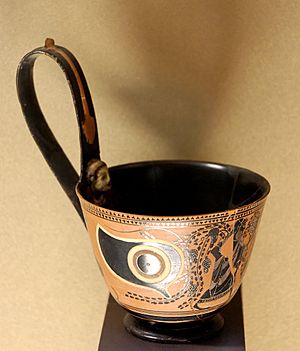
Kyathos
Attisk kyathos, ca. 550–540 f.Kr., Louvre CA 3309
Kyathos er en antikken græsk vasetype. Den har form som en kop med en lang, lodret hank, og blev brugt både som drikkekop og som vase.